USS West Haven

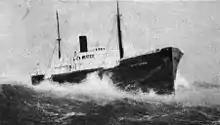
"West Haven" at sea, early 1920s

After decommissioning from the Navy, "West Haven" was returned to the USSB and sold in 1920 to the Atlantic, Gulf and Pacific Steamship Corporation, which appears to have put the vessel into service as a coastal freighter, operating between the west and east coasts of the U.S.